Naumburg Cathedral and the High Medieval Cultural Landscape of the Rivers Saale and Unstrut

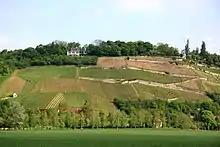
Steinmeister vineyard

In 1998, Naumburg Cathedral was inscribed into the Tentative List for World Heritage nominations and extended seven years later by its surrounding cultural landscape. "The 'Naumburg Cathedral and the surrounding cultural landscape along the rivers Saale and Unstrut' are outstanding and representative examples of the High Middle Ages (1000–1300). Nowhere else in the world has such a high density of monuments and cultural landscape elements from the High Middle Ages been preserved in such a small space in such a level of authenticity in its original spatial setting.".